Elis Fischer

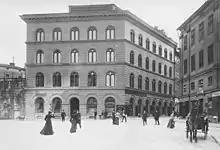
Skandia at Mynttorget,

Fischer had already started working at Skandia in 1862, and assumed the role of chief executive manager at Skandia, succeeding Wilhelm Dufwa in June 1870. However, in 1886, he was replaced by Gustaf Lagerbring amid allegations of fraud. These accusations stemmed from Fischer's difficulty in maintaining a clear separation between his personal and his workplace finances. He was known for being a loyal follower of Wallenberg and acted as a trustee for André Oscar Wallenberg.